Wolf spider

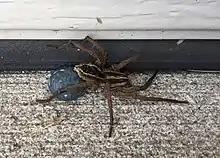
Female wolf spider carrying her egg sac behind her

Many species of wolf spiders possess very complex courtship behaviors and secondary sexual characteristics, such as tufts of bristles on their legs or special colorations, which are most often found on the males of the species. These sexual characteristics vary by species and are most often found as modifications of the first pair of legs. First-leg modifications are often divided into elongated bristles on the legs, increased swelling of leg segments, or the full elongation of the first pair of legs compared to the other three pairs. Some mating behaviors are common between wolf spider genera, and many more are species-specific. In the most commonly studied genus of wolf spiders, "Schizocosa", researchers found that all males engage in a seismic component of their courtship display, either stridulation, or drumming their forelegs on the ground, but some also dependent on visual cues in their courtship display, as well as the seismic signaling, such as waving the front two legs in the air in front of the female, concluding that some "Schizocosa" species rely on multimodal courtship behaviors.